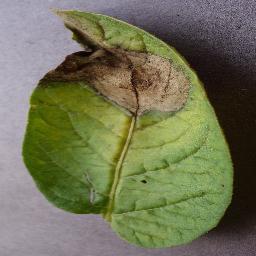
Label: Potato___Late_blight